Zinacantepec

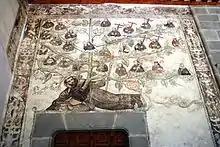
Mural of the genealogy of the Franciscan Order

In a small room on the south end of the porteria is the original mission baptistery. Here is the first baptismal font, which is a huge monolithic basin cut from gray volcanic stone. The outside is carved with both Christian and indigenous symbols. Carved medallions illustrate episodes in Christ's life, and there is a relief of the Archangel Michael casting Lucifer from heaven. The indigenous symbolism includes Aztec speech markers and pre-Hispanic water imagery. Encircling the cord rim is a Spanish and Nahuatl inscription which says, “This baptismal font and the room in which it is found was mandated by the venerable guardian Fray Martin de Aguirre in the village of Zinacantepec in the year 1581.” This font is one of the most important pieces at the museum.